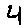
Label: 4